Richard I of Normandy

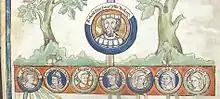
Richard and his children, from a 13th-century genealogical tree

Richard's first marriage in 960 was to Emma, daughter of Hugh the Great and Hedwige of Saxony. Richard and Emma were betrothed when both were very young. She died after 19 March 968, with no issue.